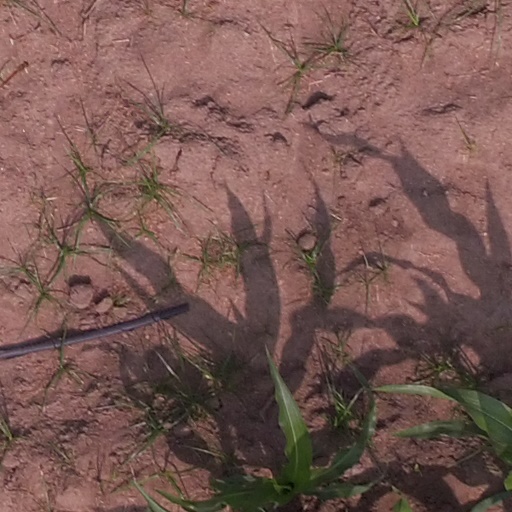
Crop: maize; corn